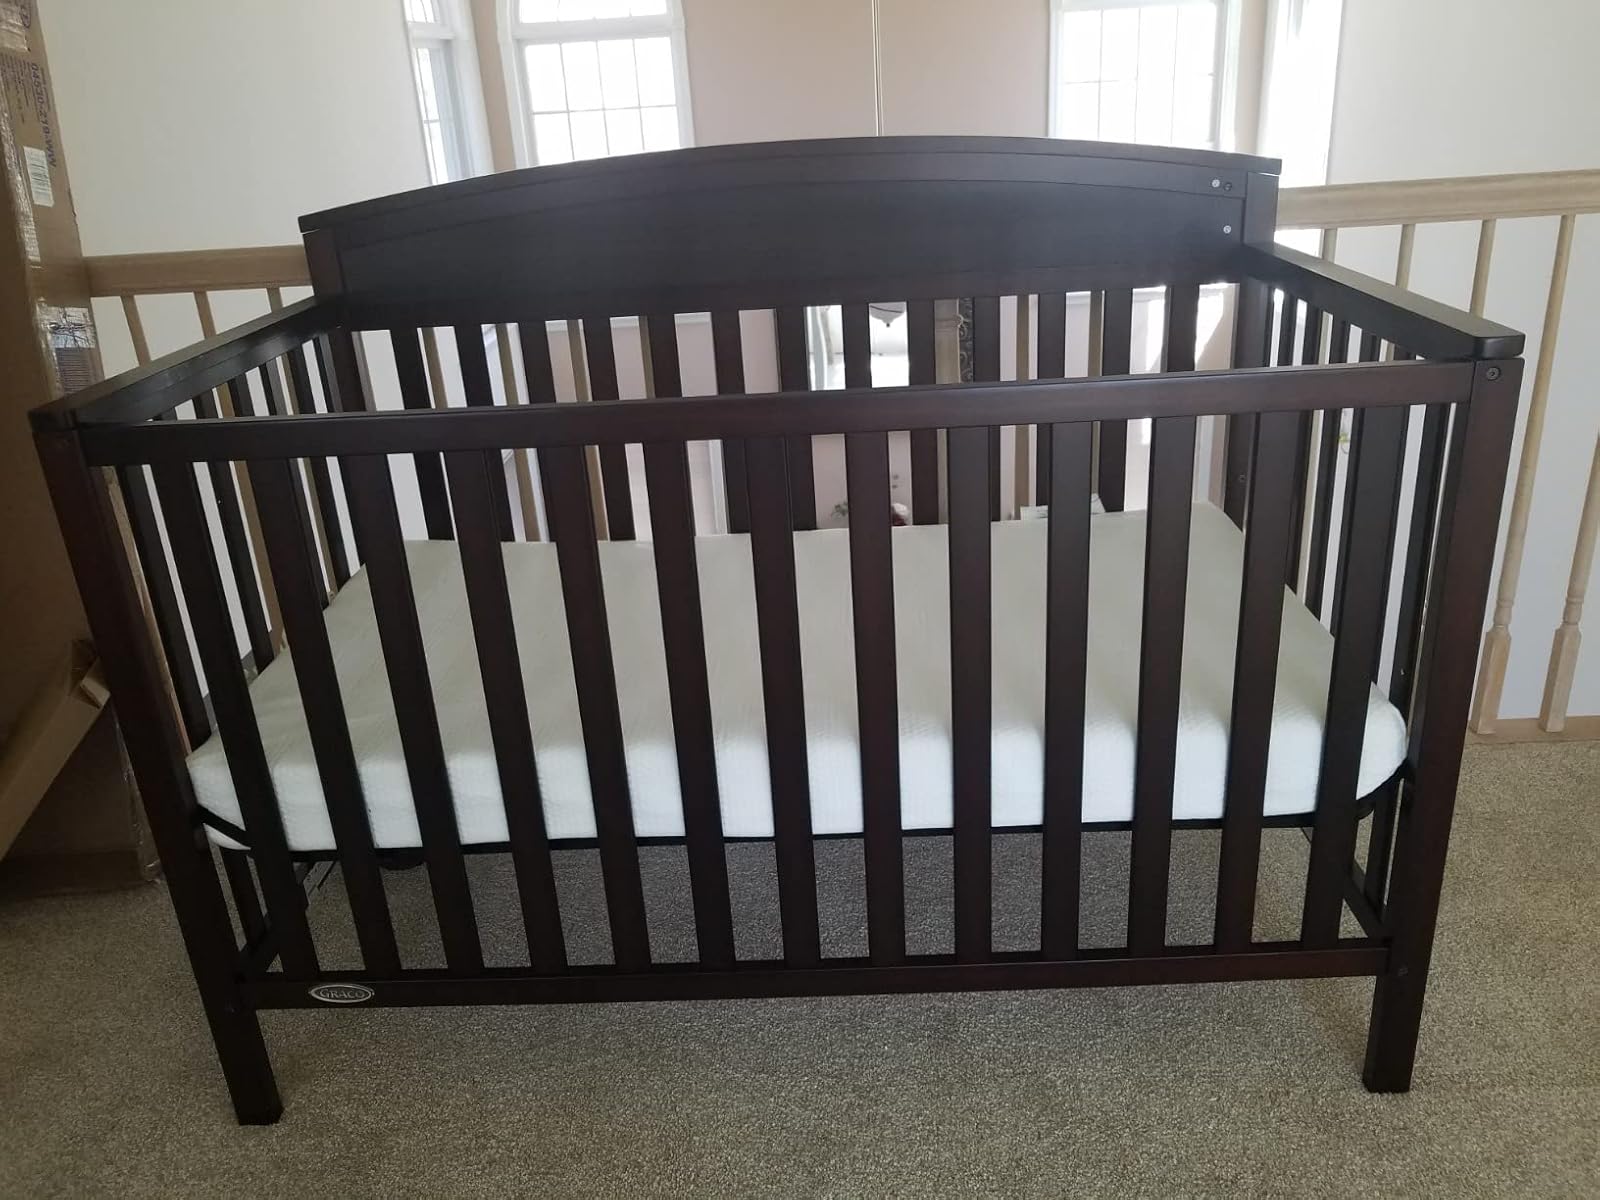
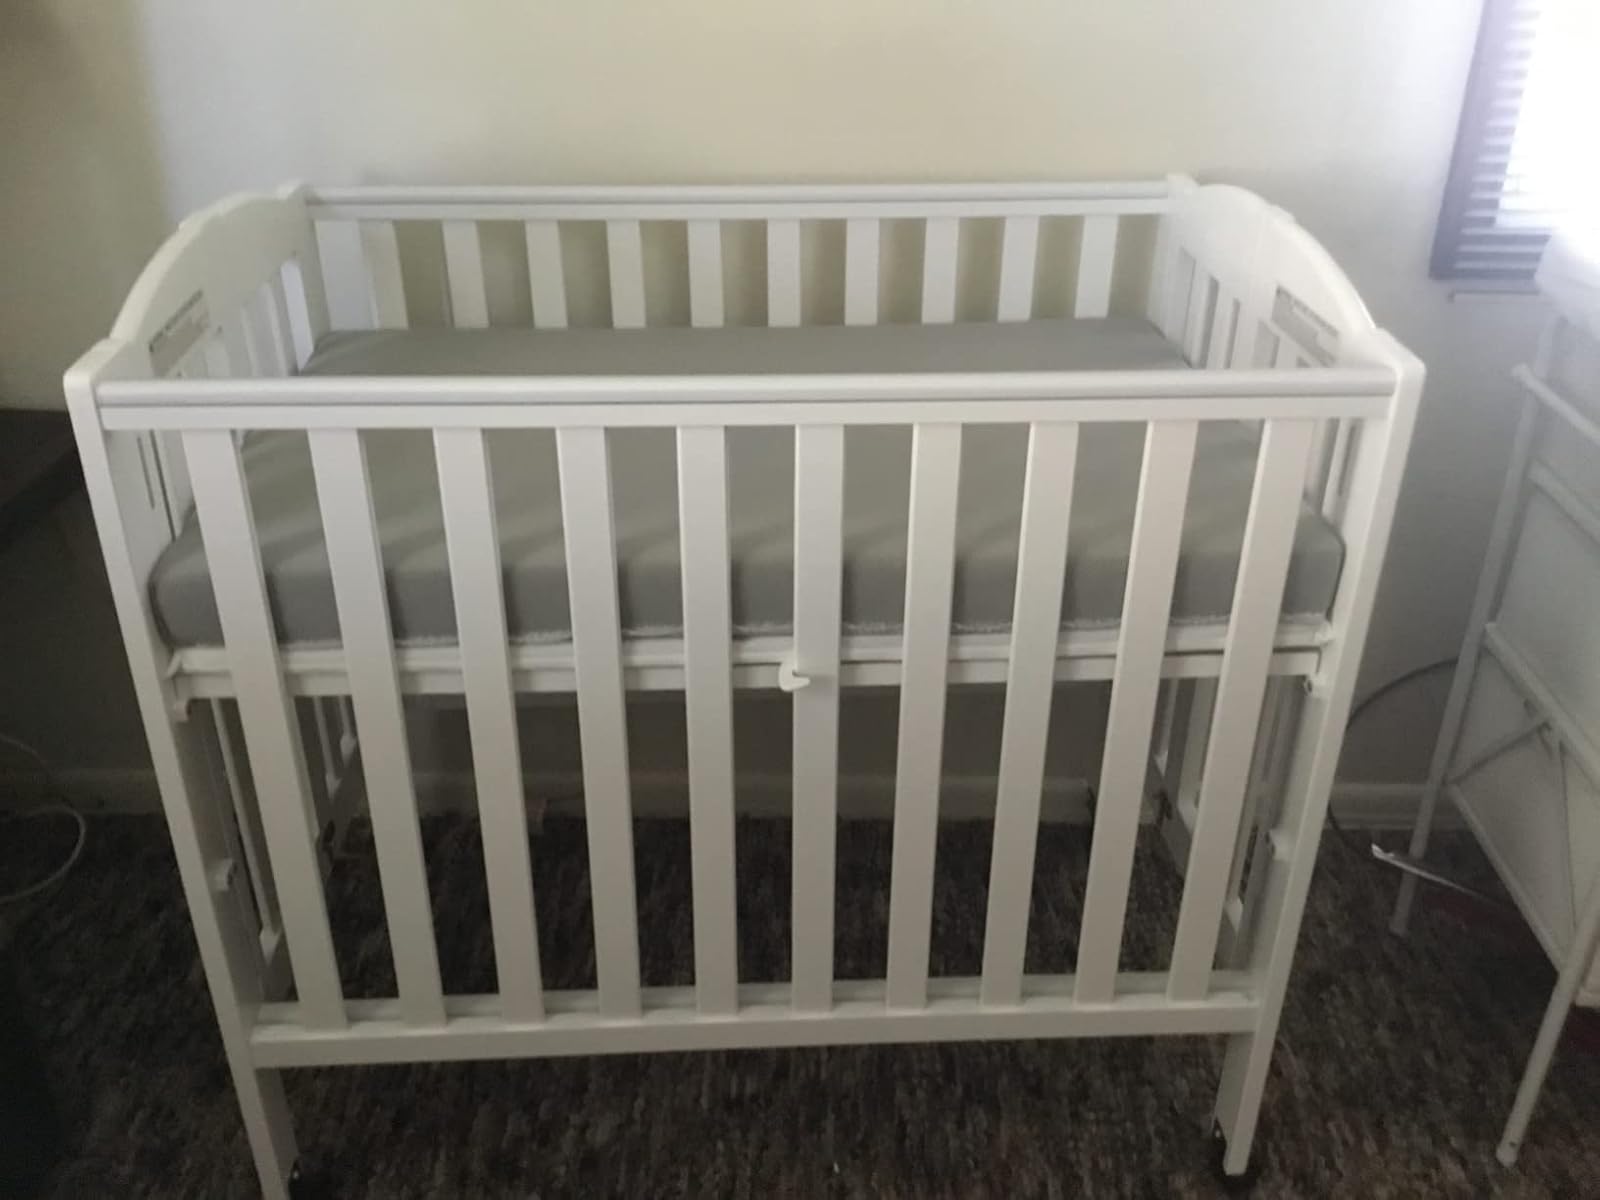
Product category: products_crib
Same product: no